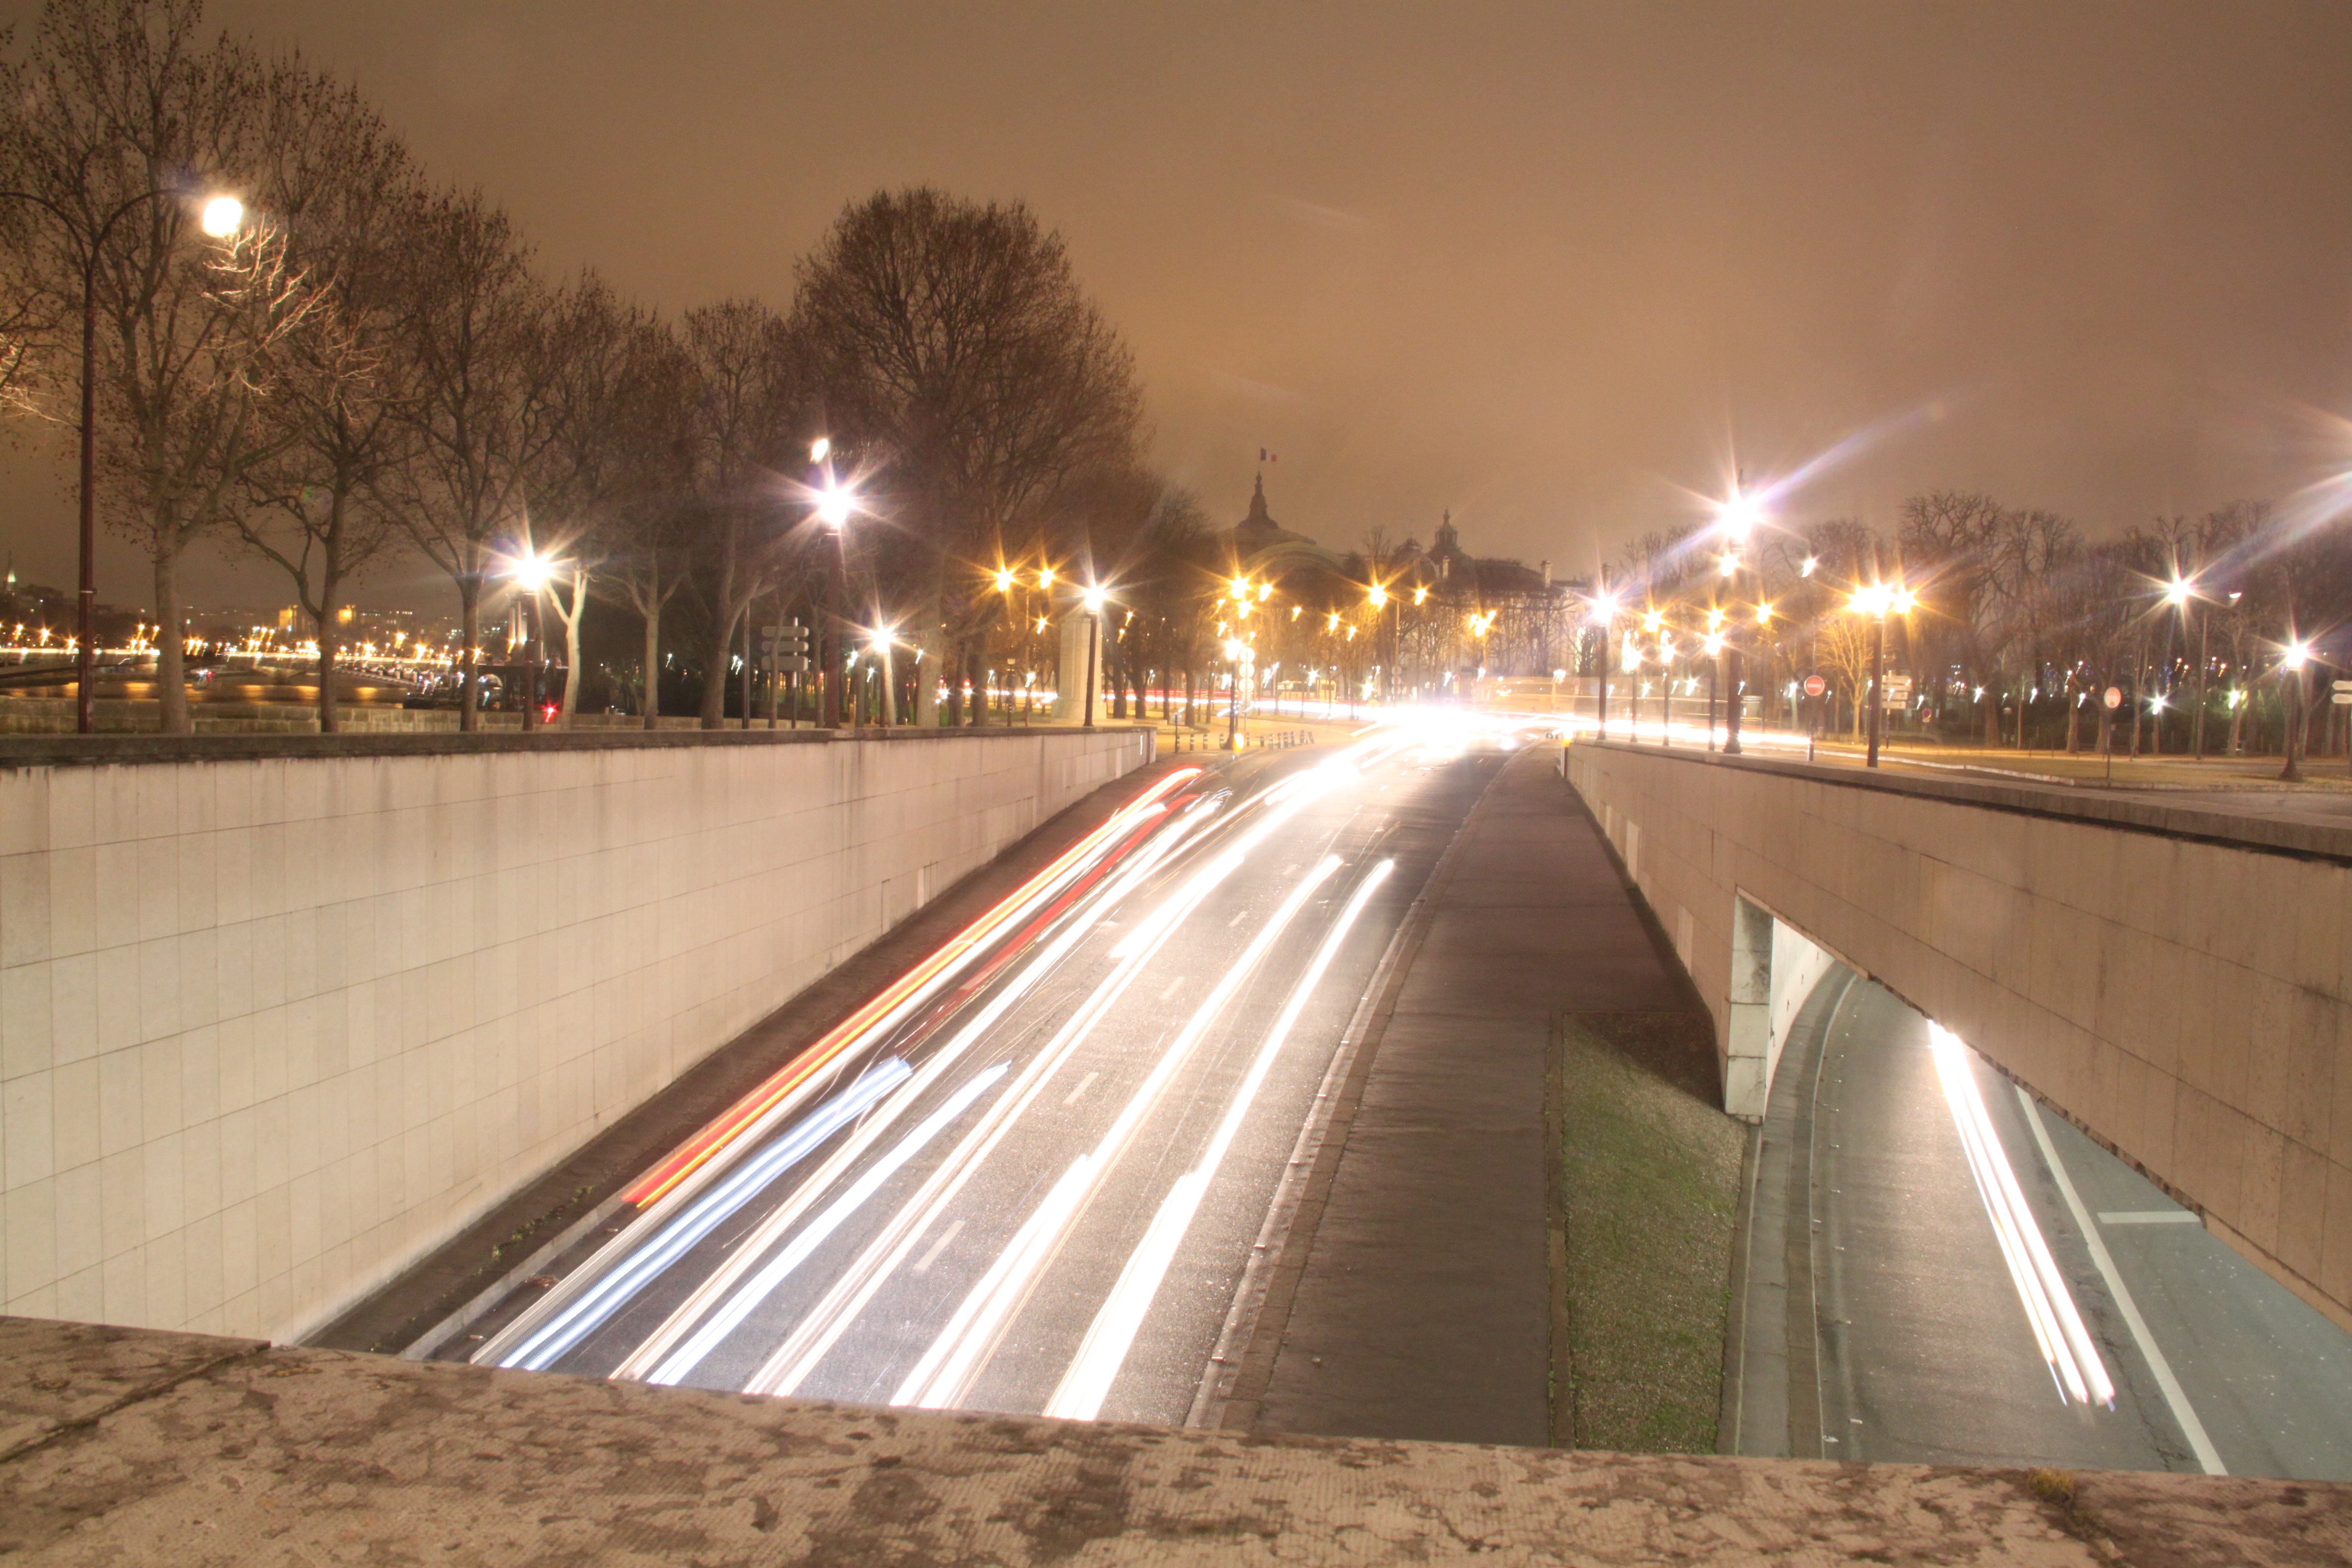
snow, night, weather